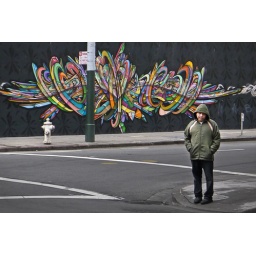
San Francisco: In the Tenderloin on a January morning: boy in green parka